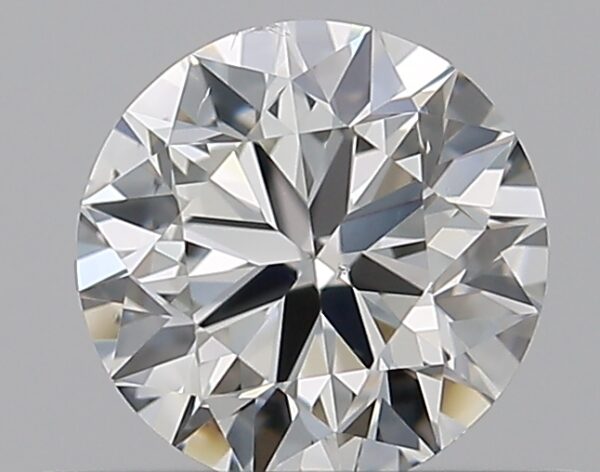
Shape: round
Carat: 0.5
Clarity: VS2
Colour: I
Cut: VG
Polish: EX
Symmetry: VG
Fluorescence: N
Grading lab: GIA
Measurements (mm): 4.99 x 5.03 x 3.15